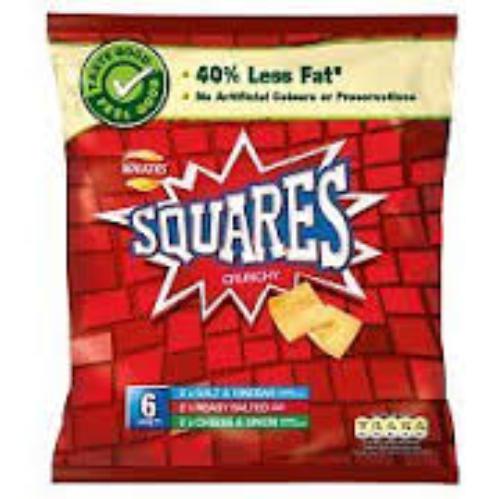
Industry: Food